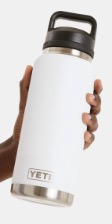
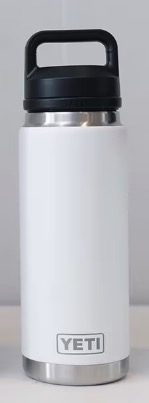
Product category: misc
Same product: yes